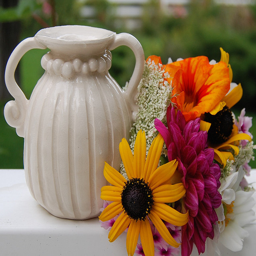
A white vase sitting next to beautiful flowers on a ledge.
A white vase has colorful flowers beside it.
still life with a white vase next to a bouquet of flowers
A close up of a beautiful white vase and colorful flowers.
Colorful flowers are sitting beside of a glazed ceramic vase.